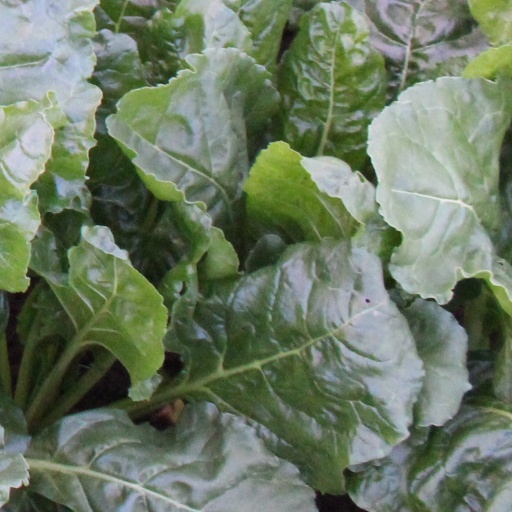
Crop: sugar beet